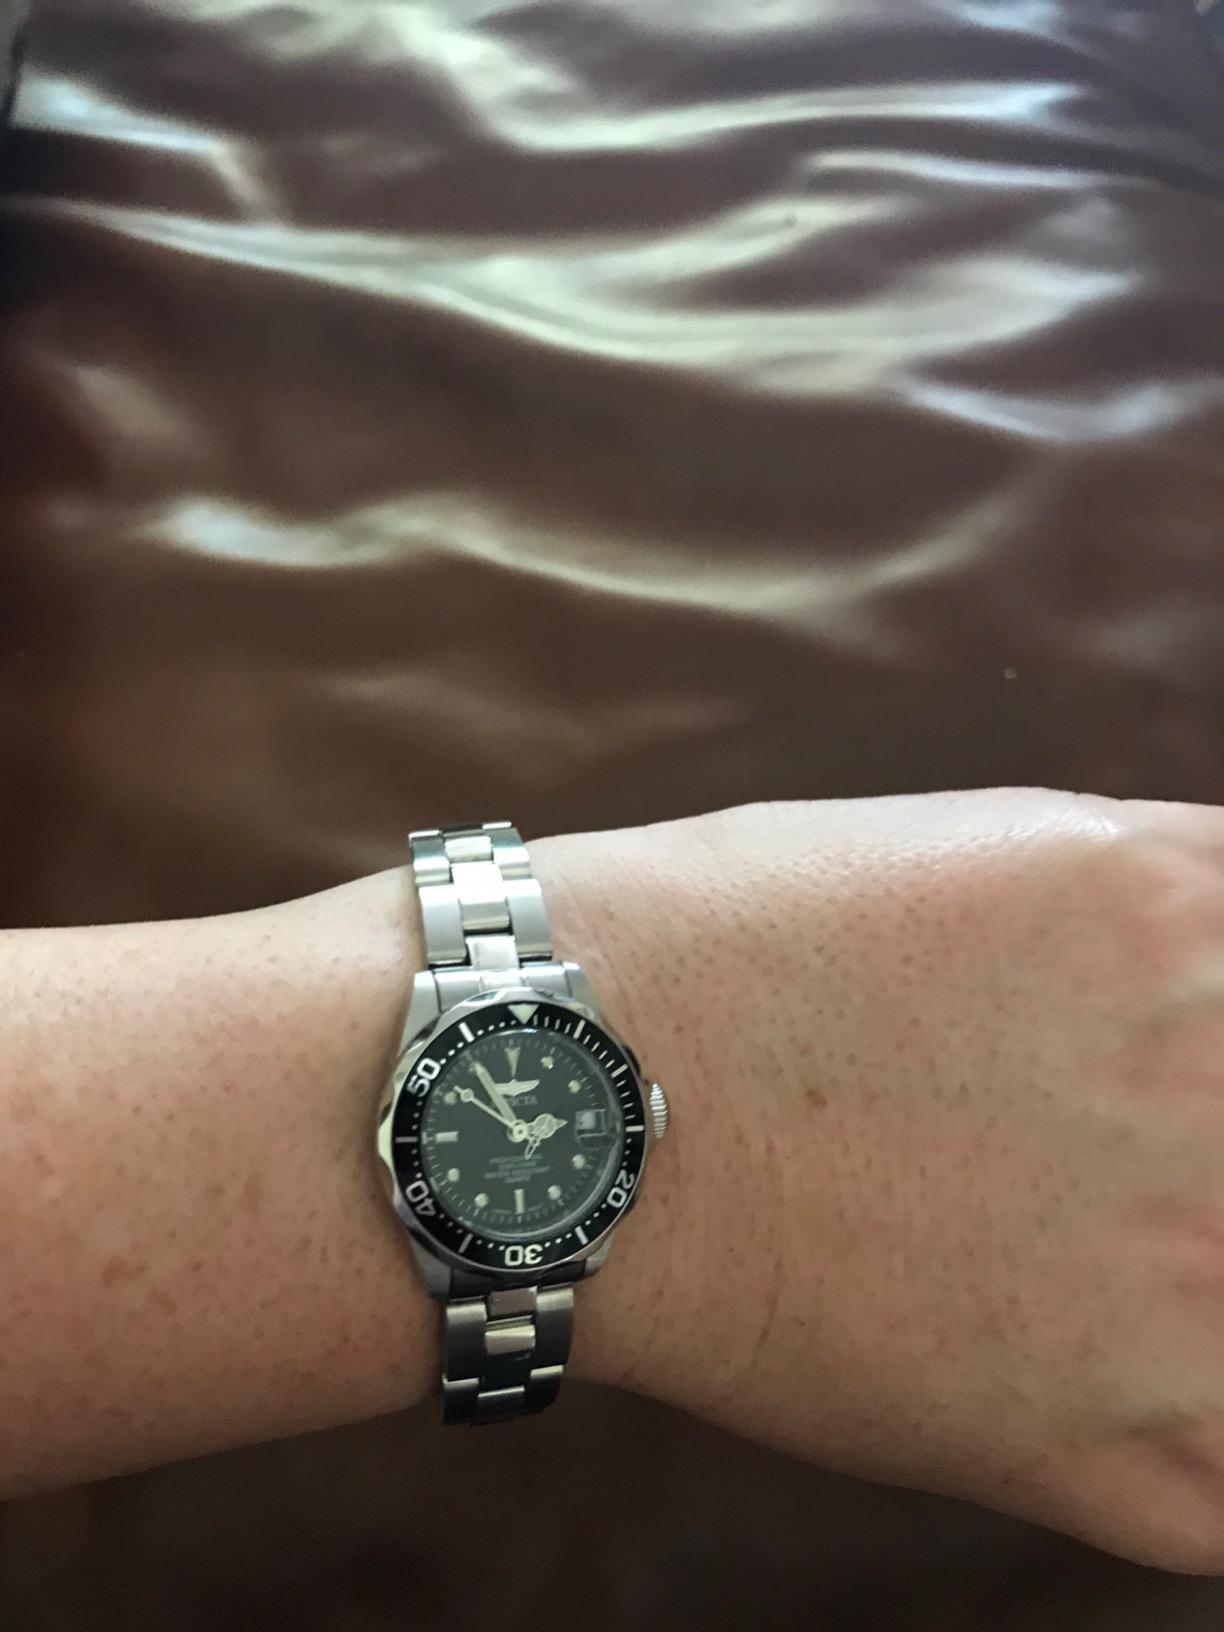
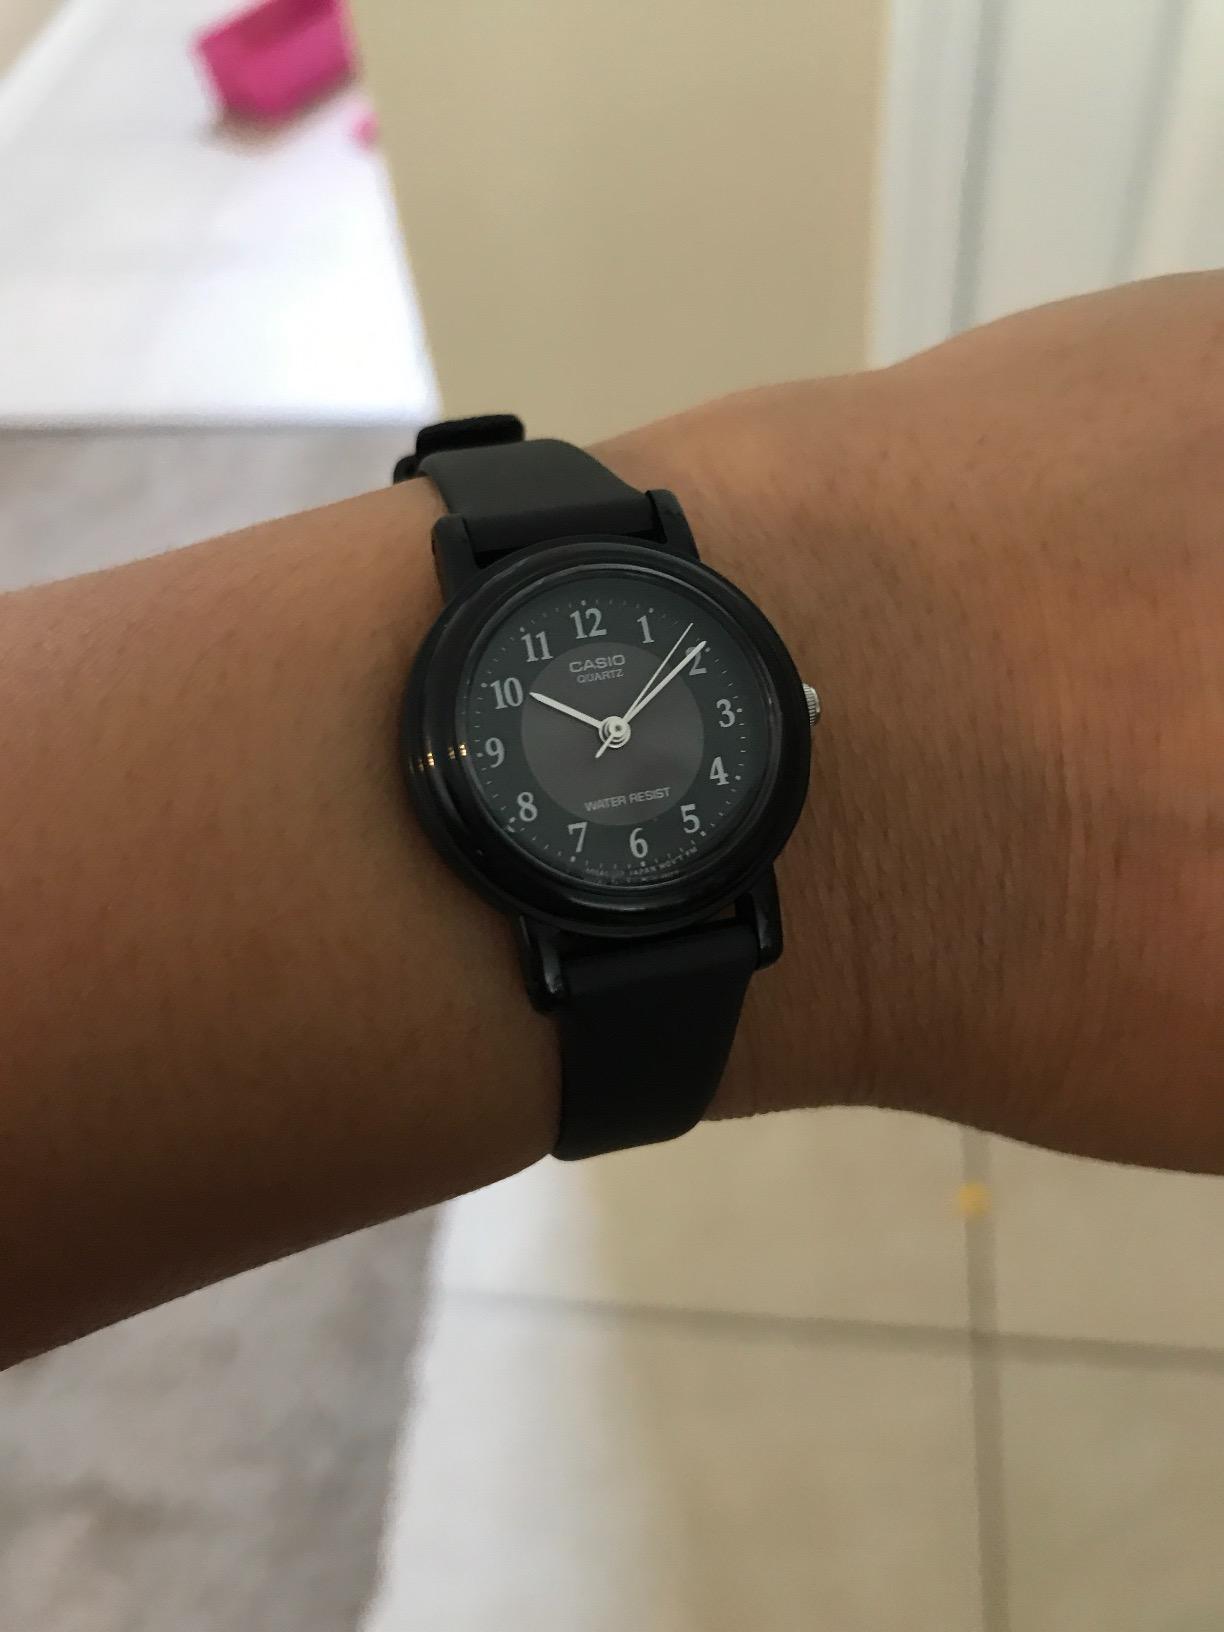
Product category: accessories_watch
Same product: no